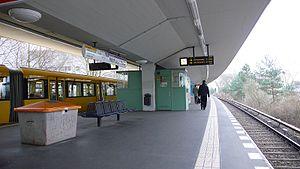
Holzhauser Straße est une station de la ligne 6 du métro de Berlin, dans le quartier de Tegel.